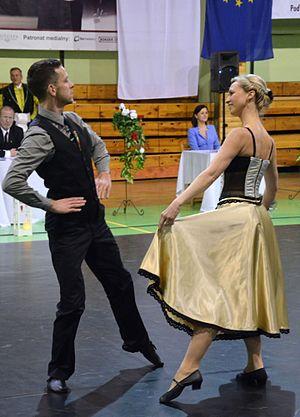
La kujawiak est une danse traditionnelle polonaise.